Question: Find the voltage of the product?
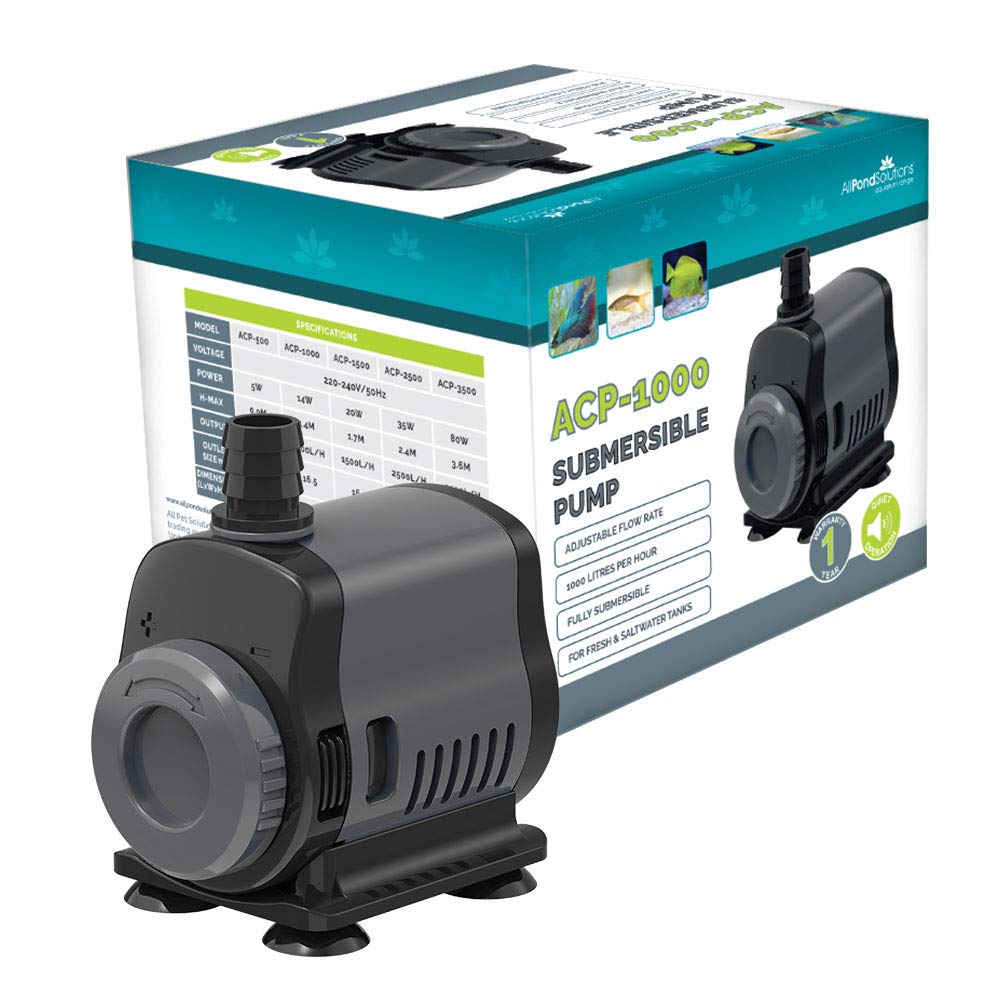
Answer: [220.0, 240.0] volt